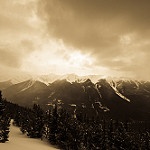
Scene: Outdoor